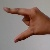
The image shows a hand gesture representing the letter 'Z' in Indian Sign Language.